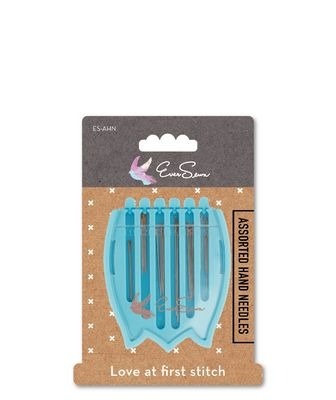
EverSewn 24 Assorted Hand Needles
EverSewn hand sewing needles offer you a selection of different sized needles all types of hand sewing and fabric thicknesses. Cute and convenient tulip-shaped storage case. Three sizes for all types of fabric and thread. 4 needles each of the Sharps sizes 8 and 10. 8 needles of each of the Sharps sizes 8 and 7.
Brand: Brewer Quilting & Sewing Supplies
Category: Arts & Entertainment > Hobbies & Creative Arts > Arts & Crafts > Art & Crafting Tools > Needles & Hooks > Hand-Sewing Needles > Sharps